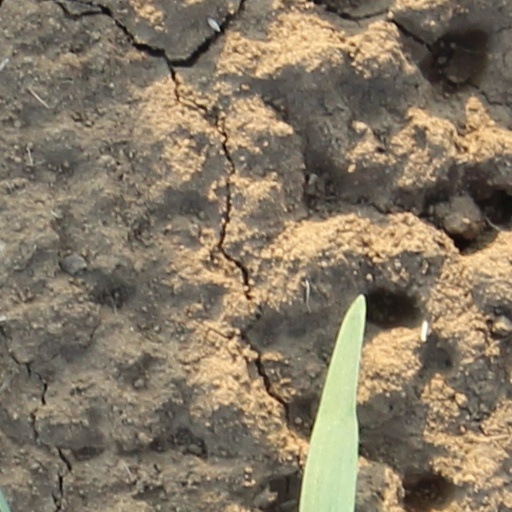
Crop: wheat